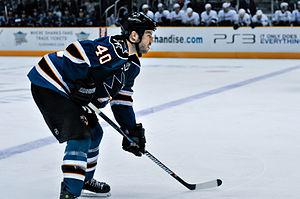
Kent Huskins est un joueur professionnel canadien de hockey sur glace.